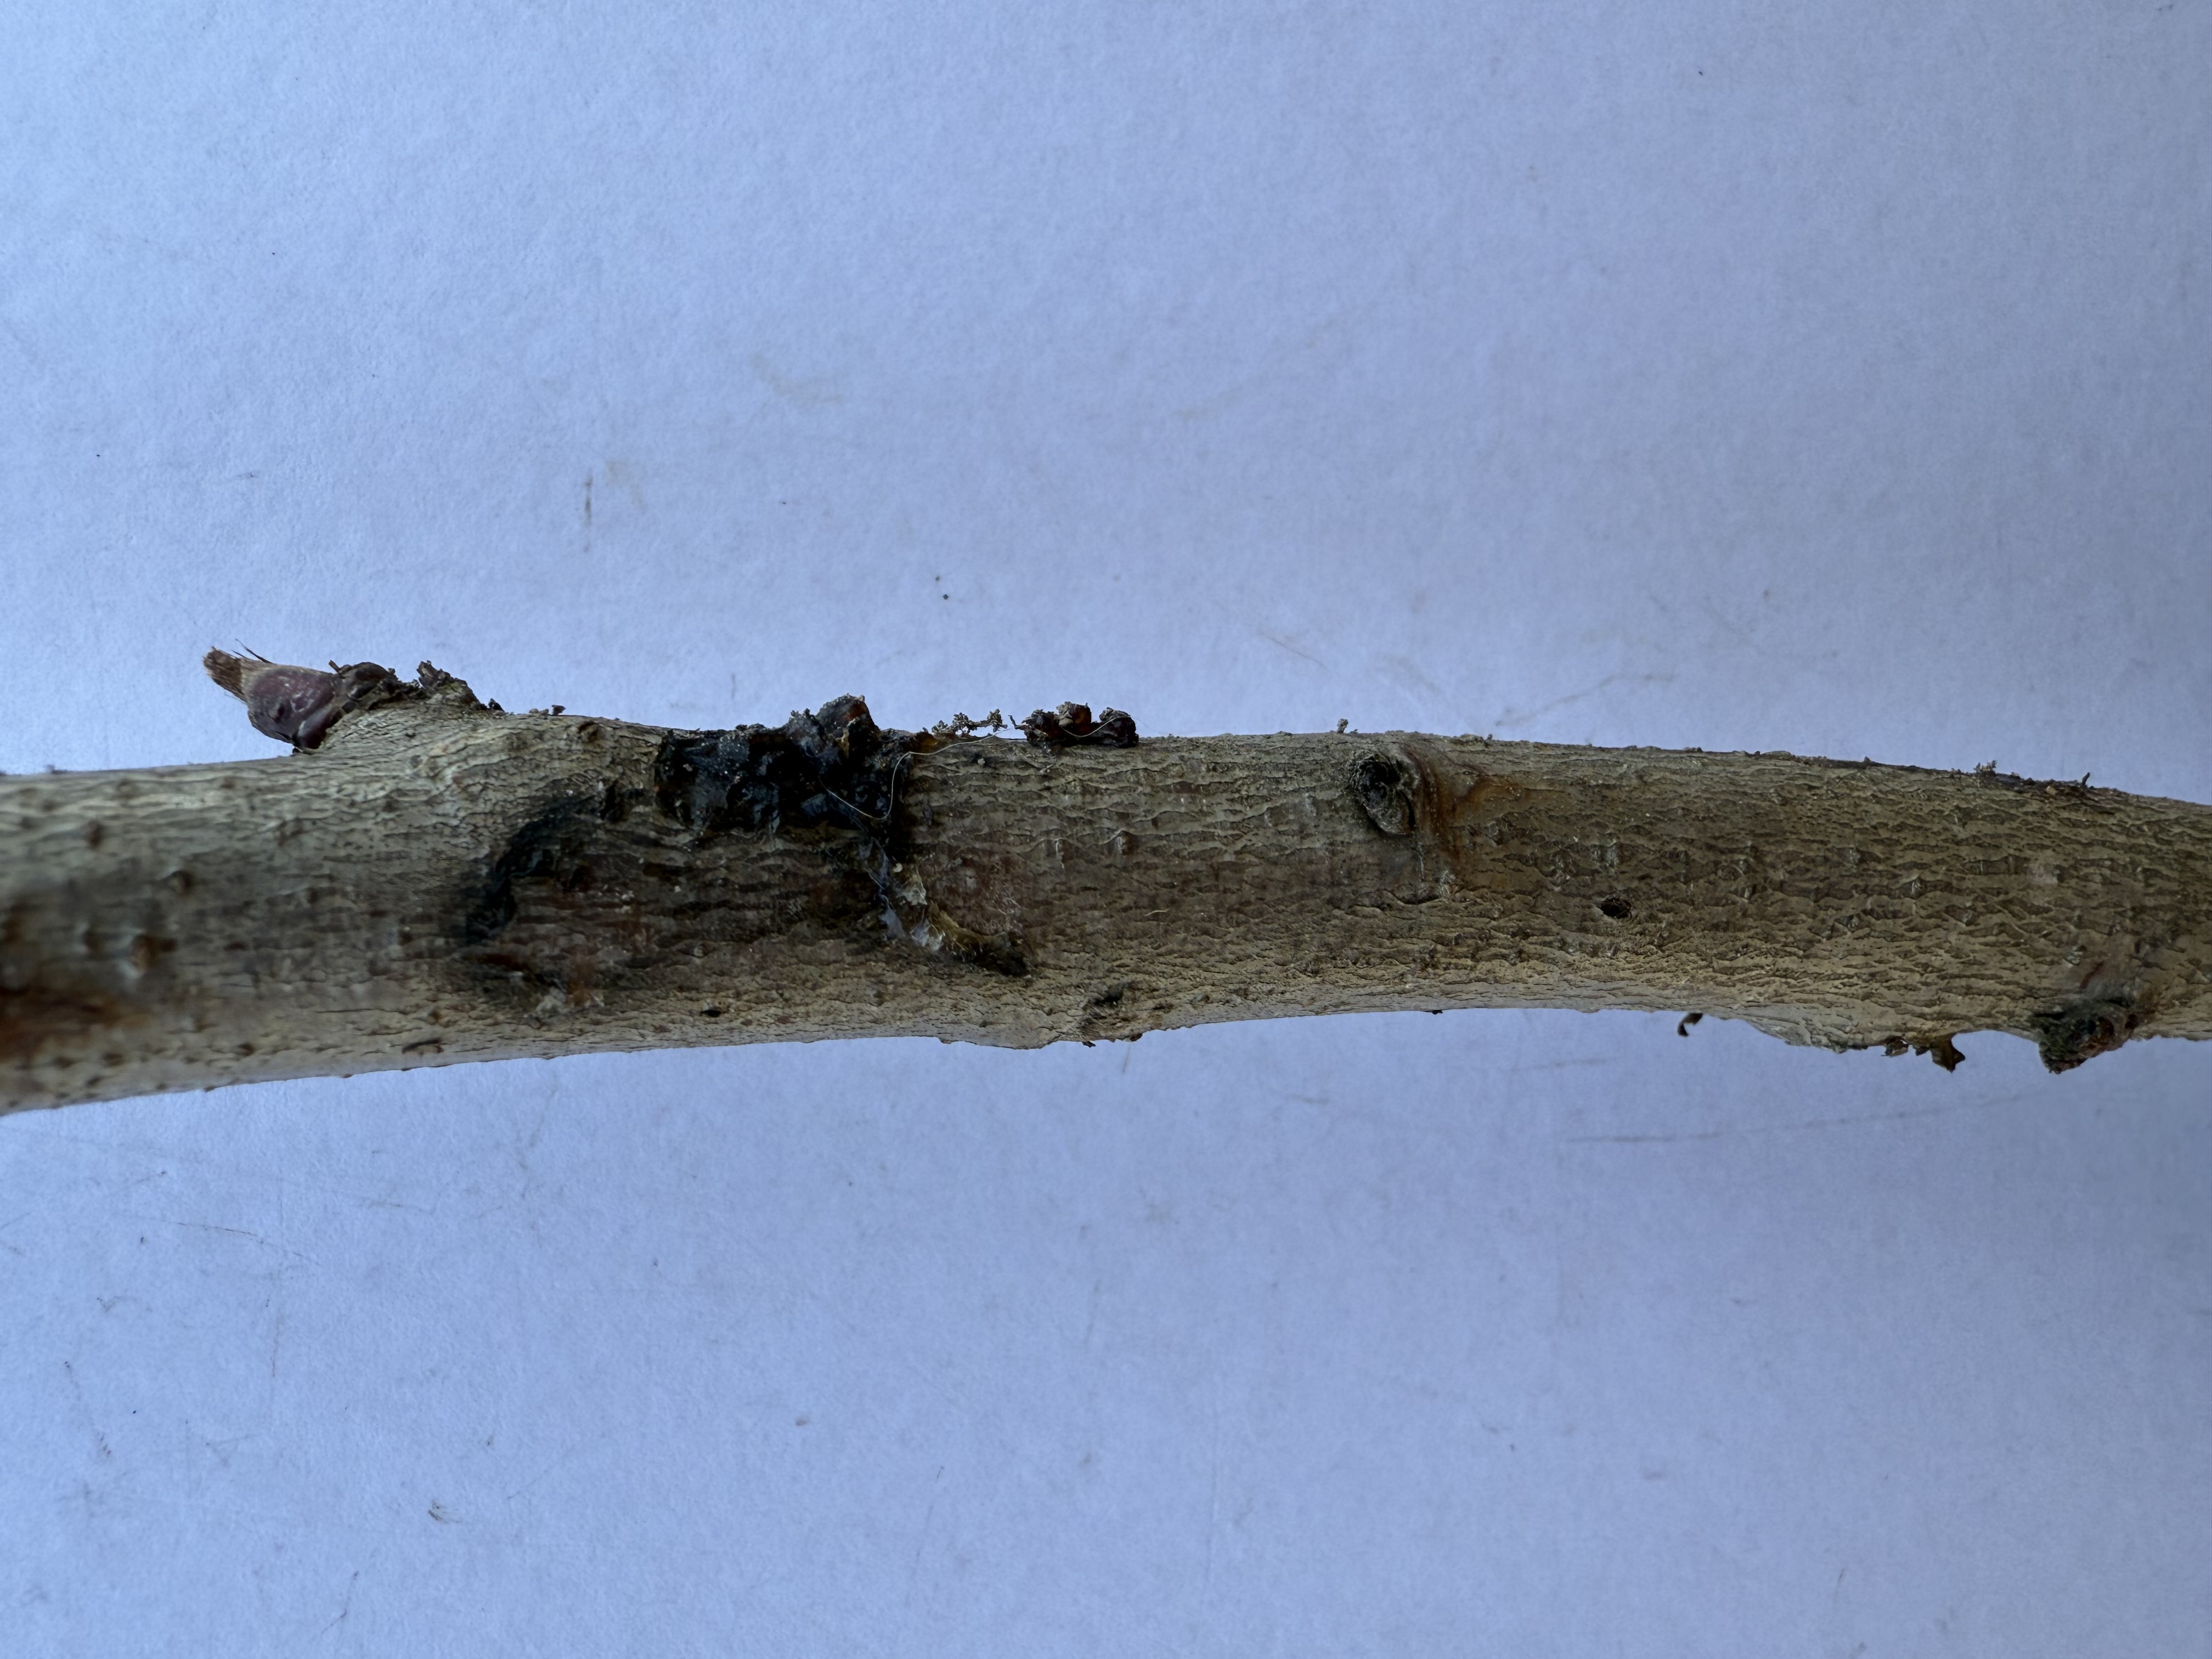
Variety: Duke Blueberry